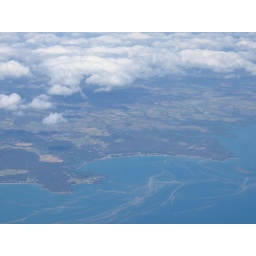
elmeo and slade pointthe orange in the water is coral spores